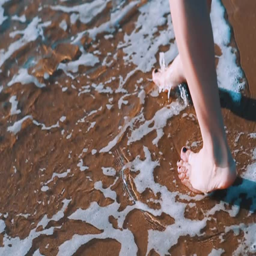
foot stepping on the water